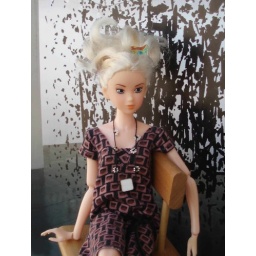
Imke tries the pink dress in an art galery.